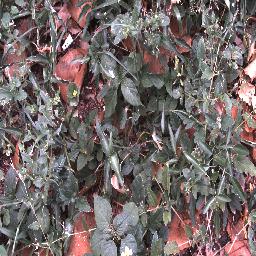
Label: negative